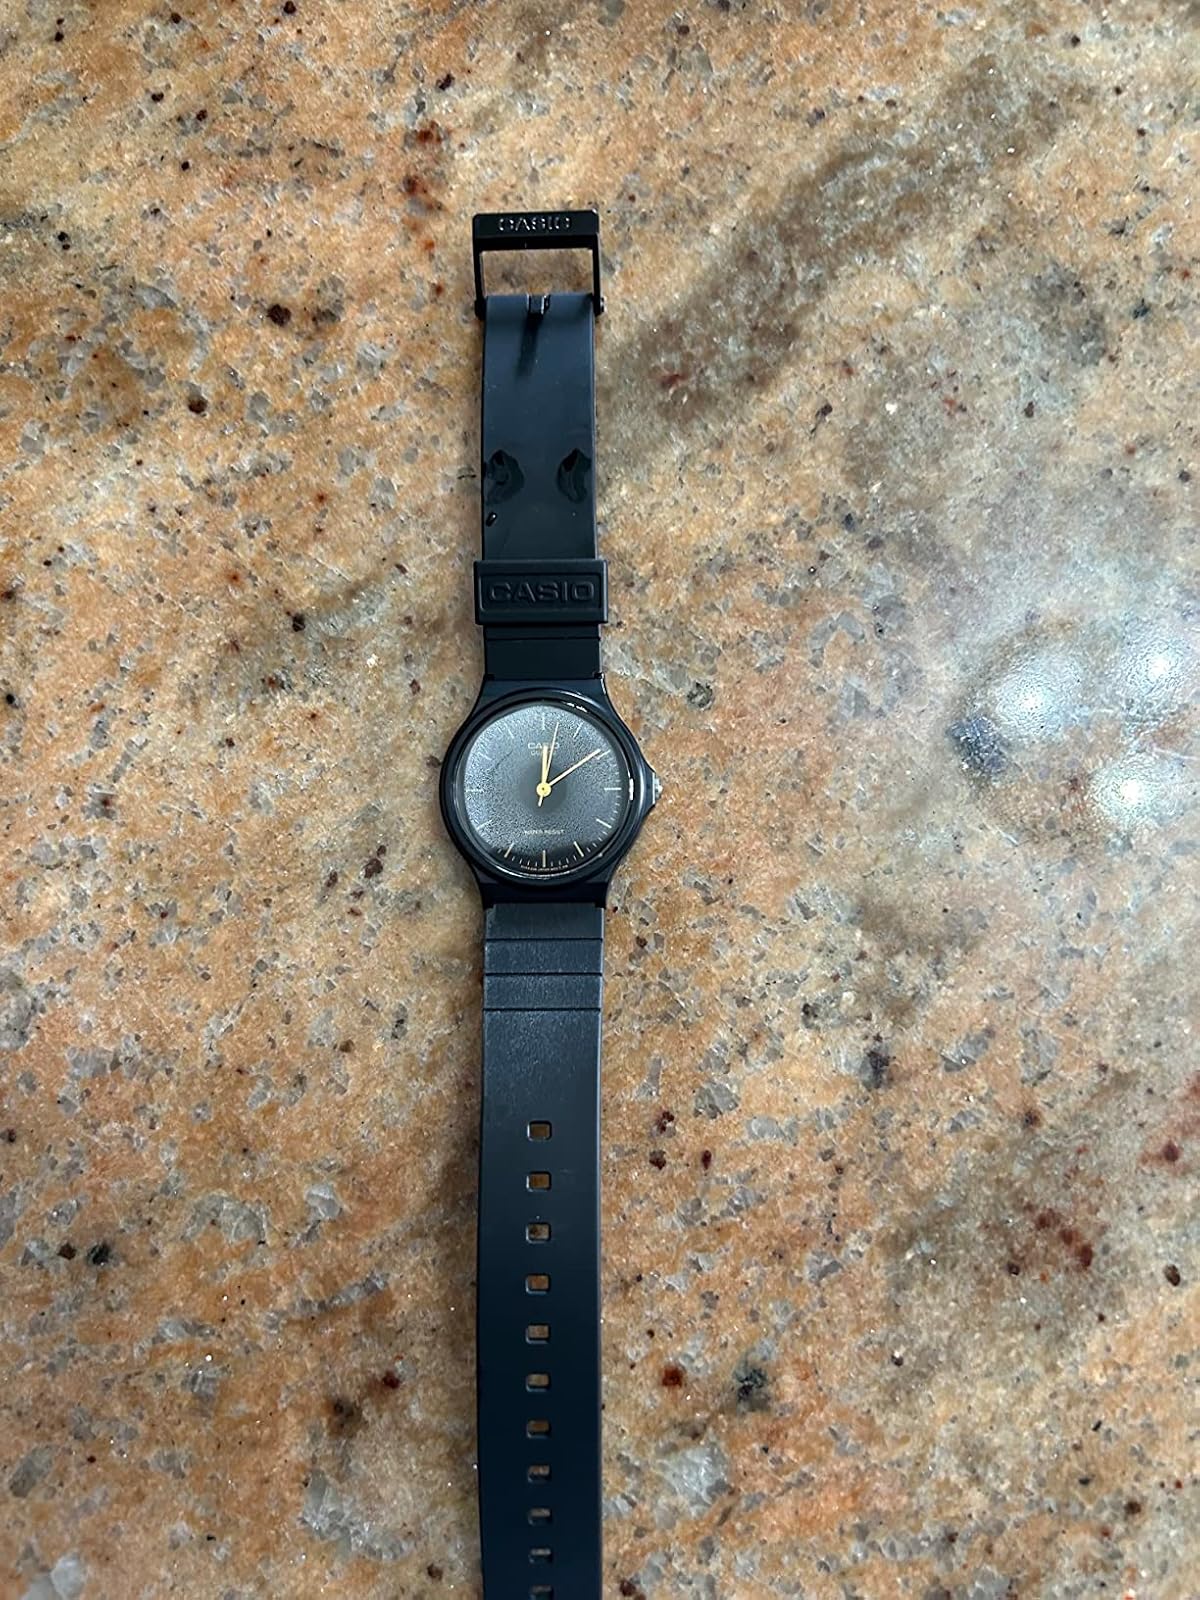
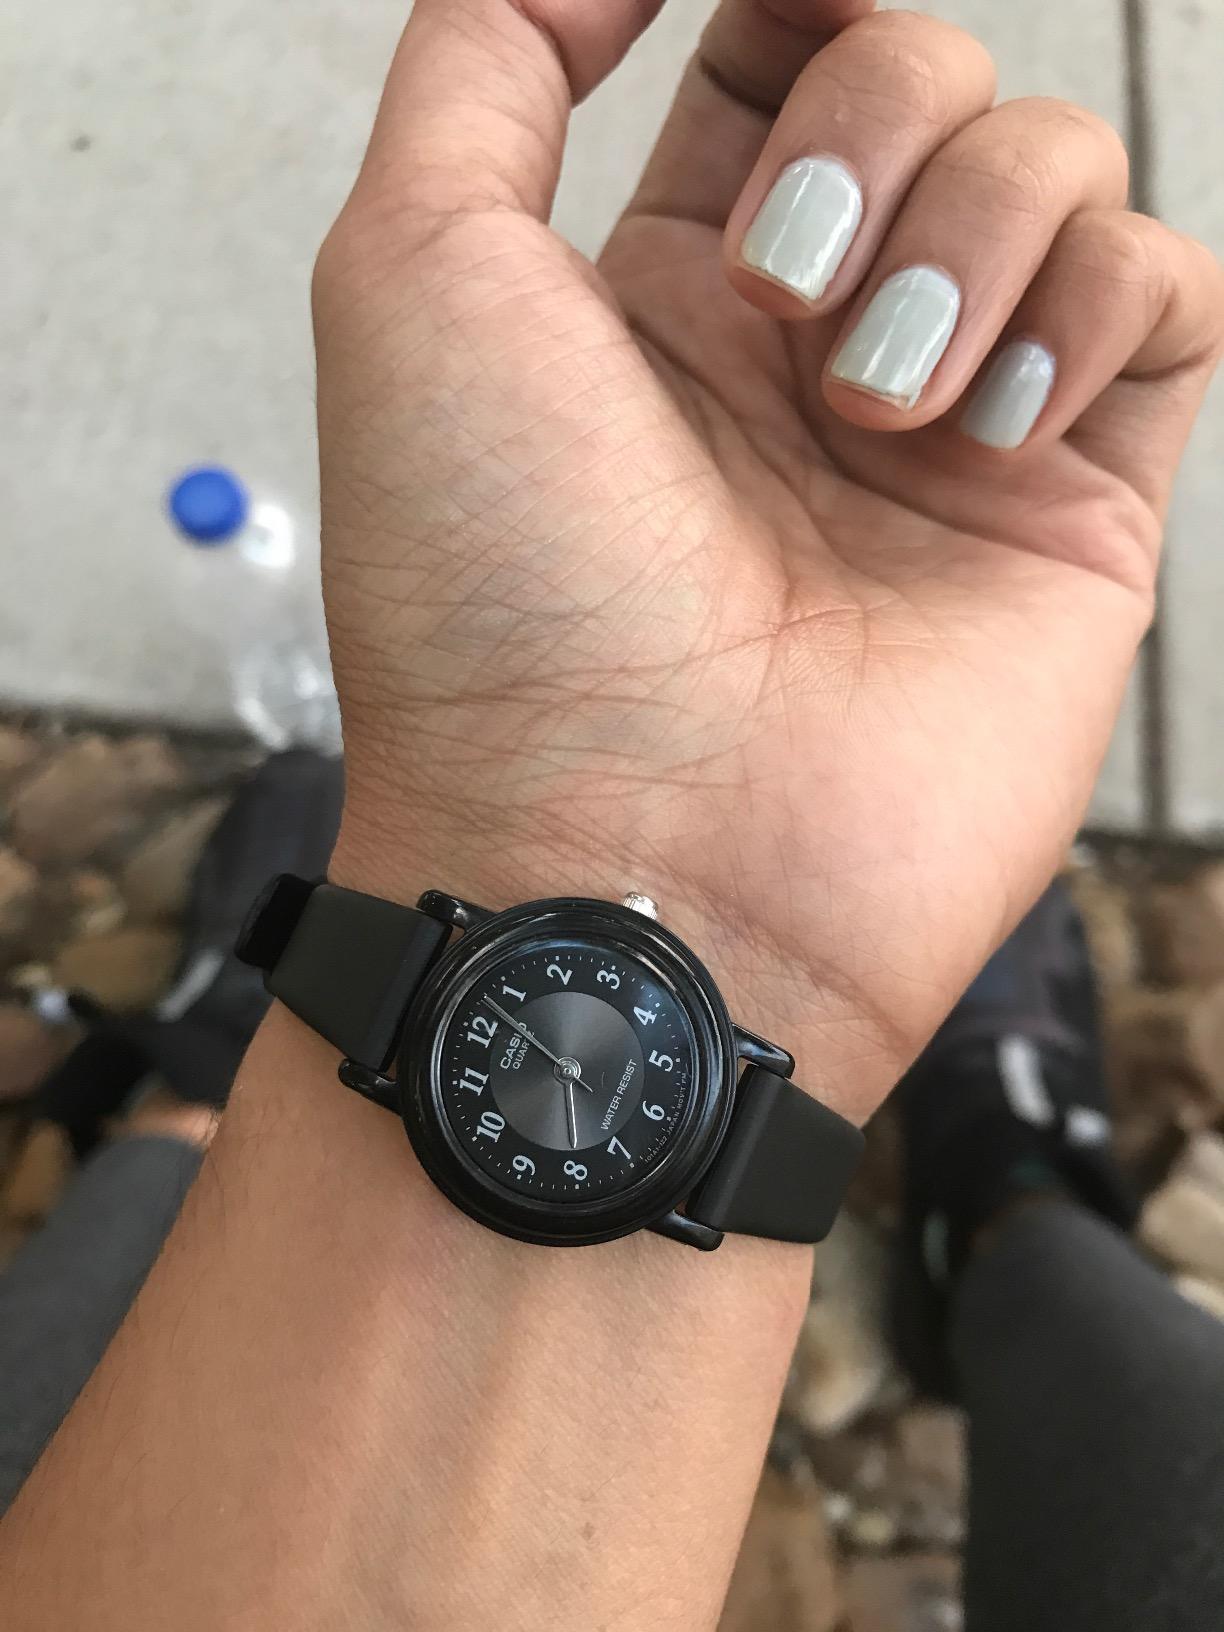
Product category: accessories_watch
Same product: no